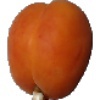
Label: apricot